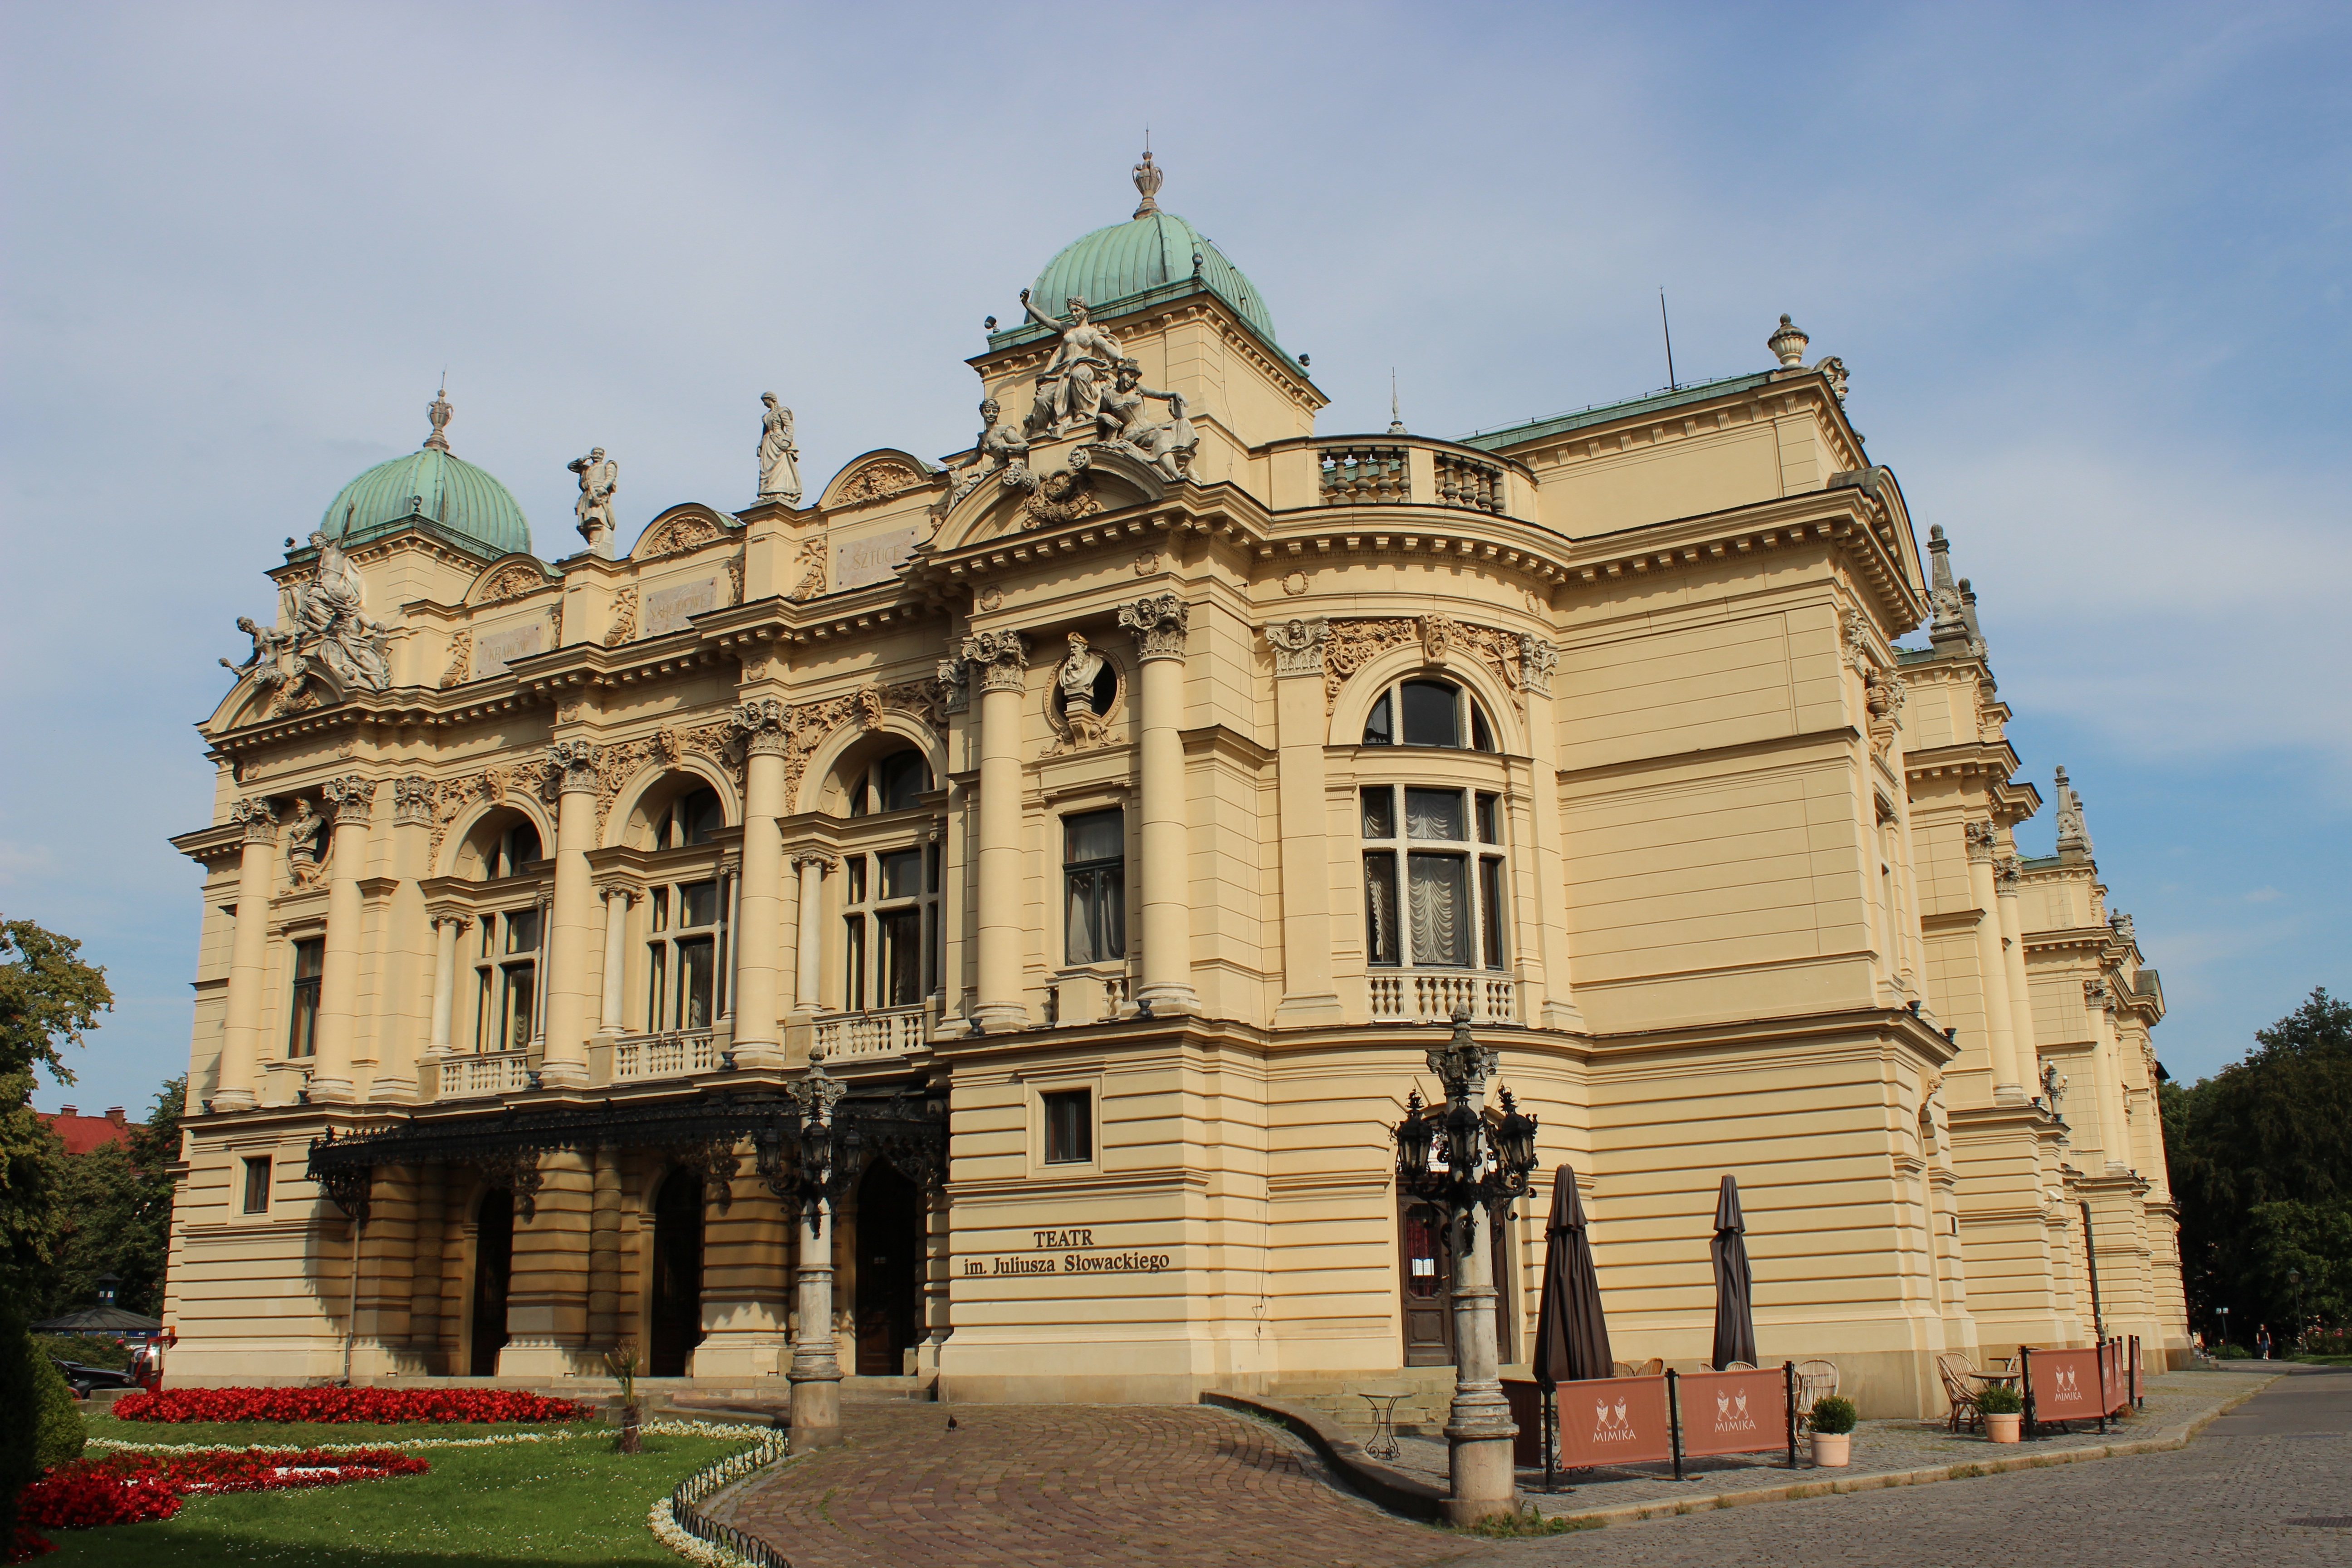
architecture, building, palace, monument, landmark, facade, tourism, old building, place of worship, poland, synagogue, culture, history, monuments, old buildings, actors, the art of, the theater, juliusz slovak in krakow, historic site, ancient history, ancient roman architecture, byzantine architecture